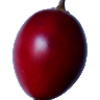
Label: Tamarillo 1